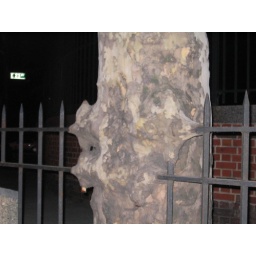
The tree took over the fence here